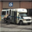
Label: bus